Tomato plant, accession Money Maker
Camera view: vertical (180 deg); turntable rotation: 270 degrees
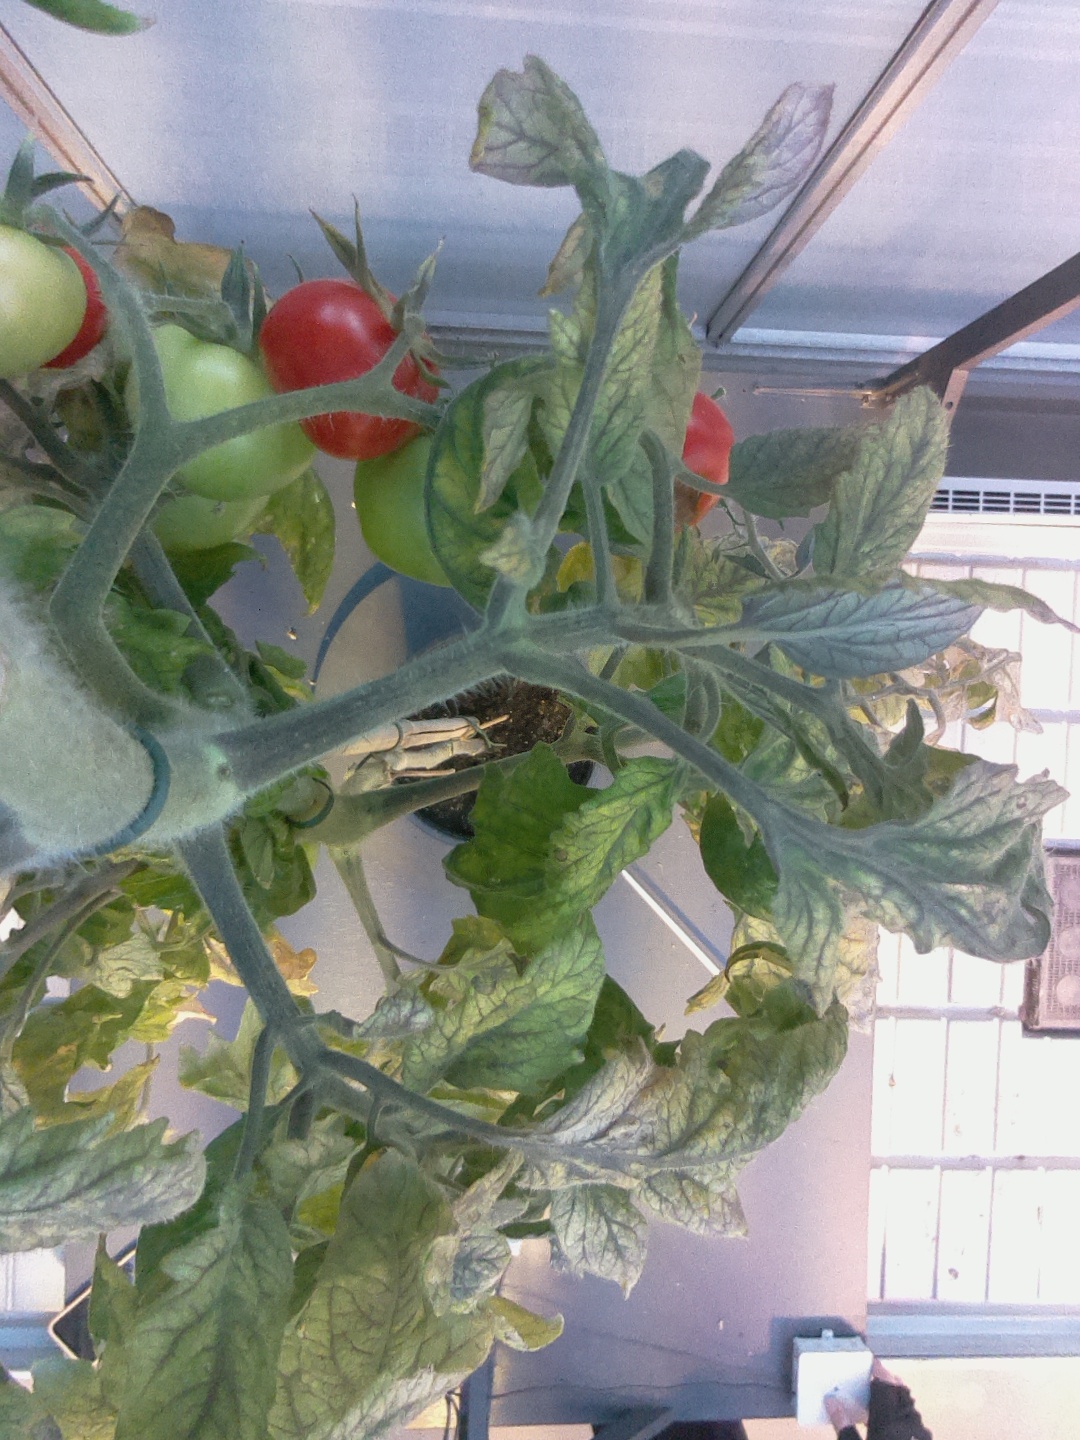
BBCH growth stage 83: 30%-40% of fruits show typical fully ripe color